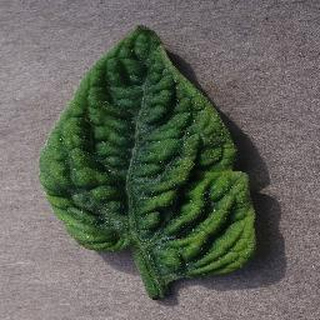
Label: tomato_yellow_leaf_curl_virus